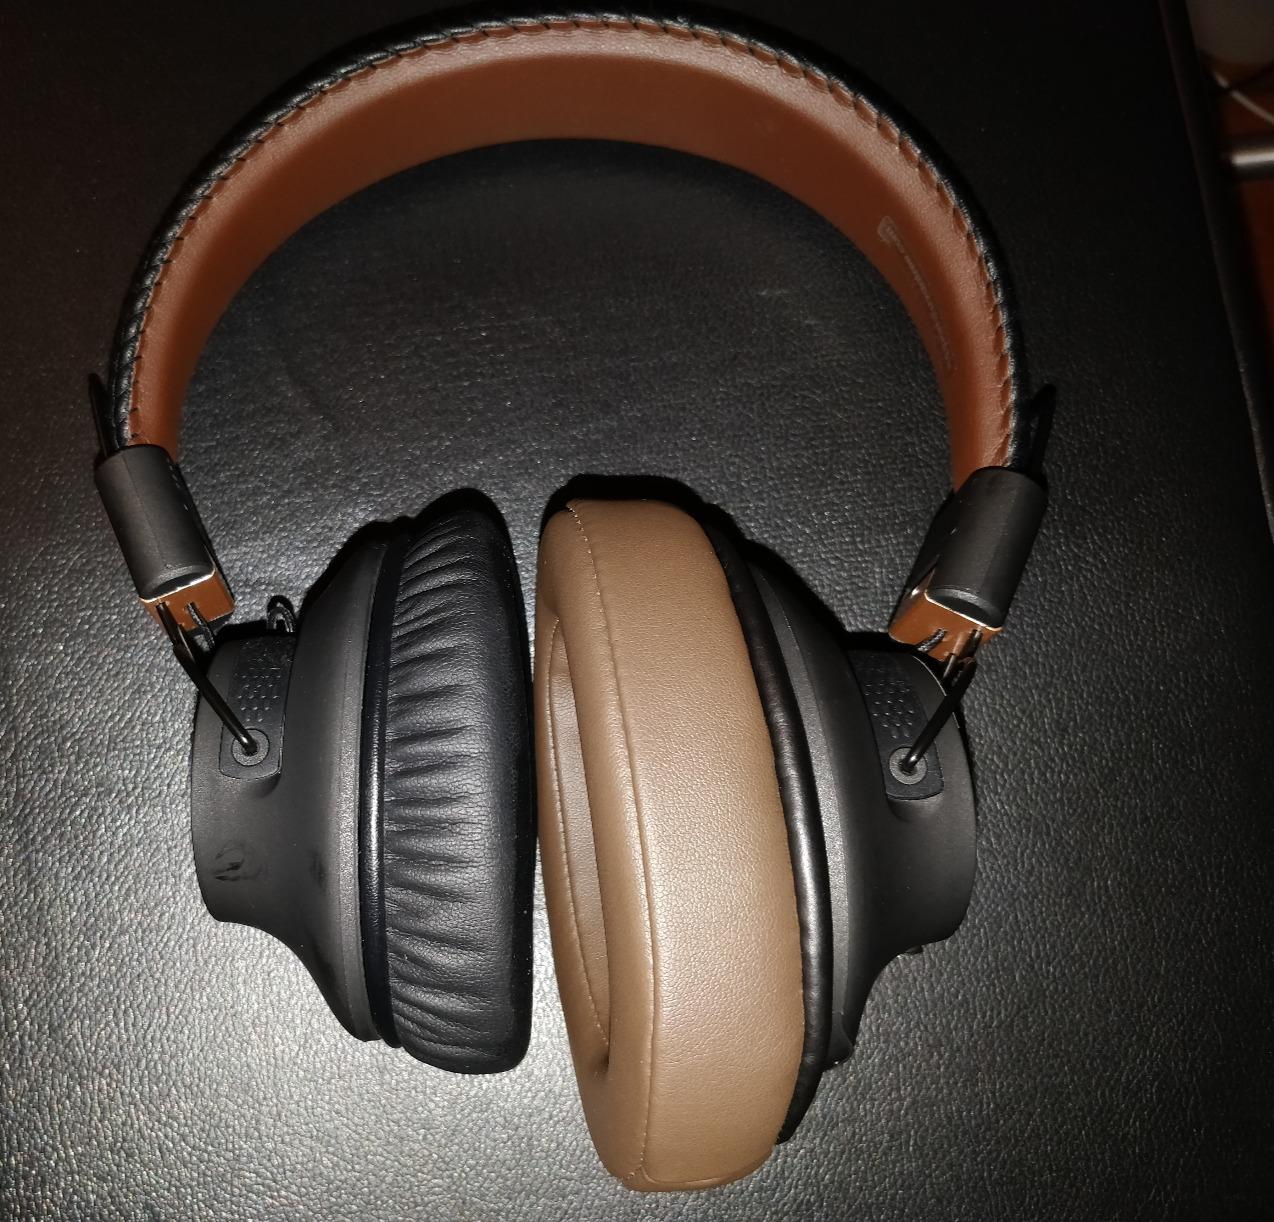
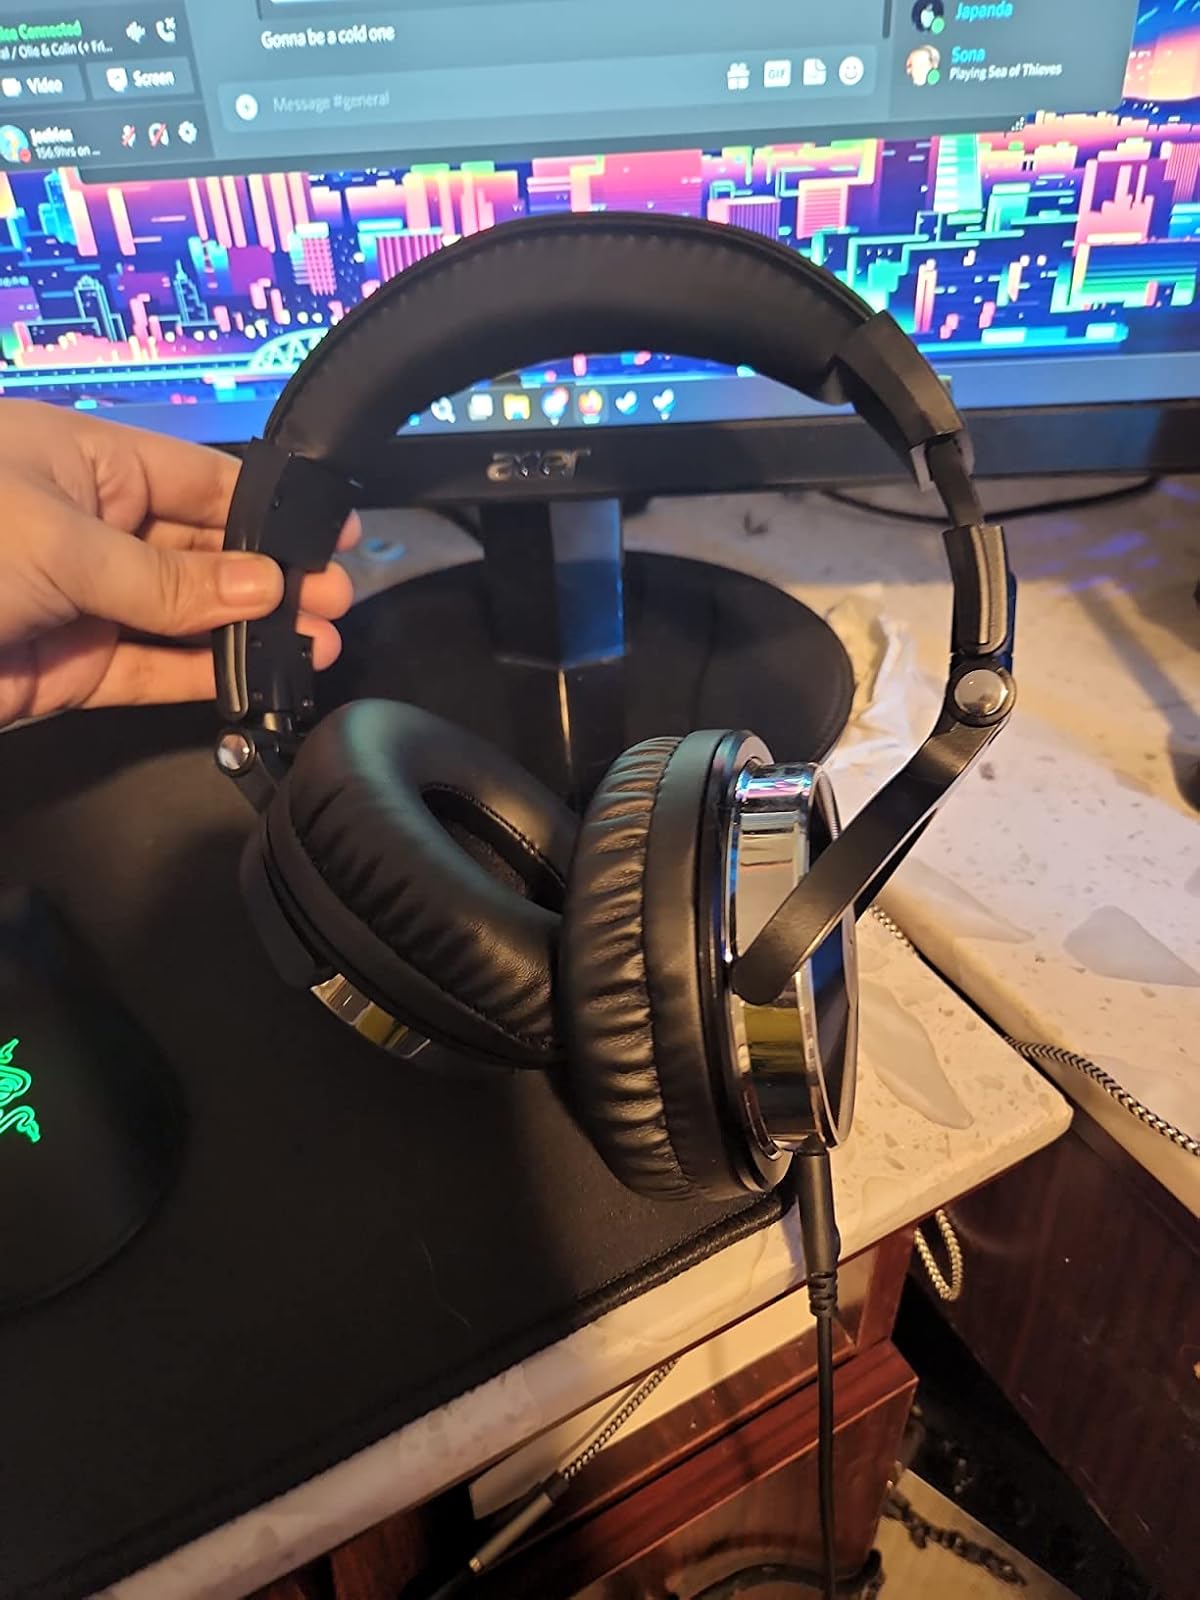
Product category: headphones
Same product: no